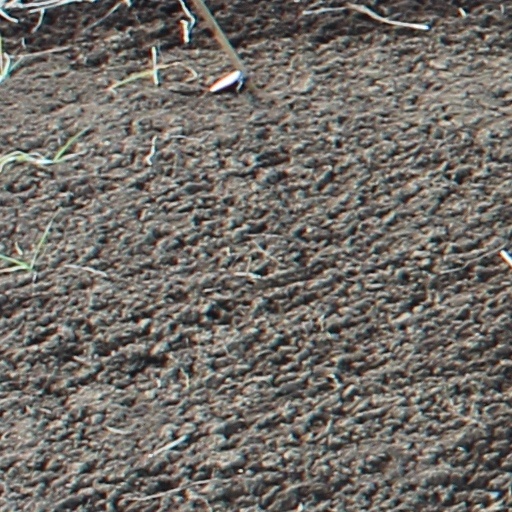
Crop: wheat